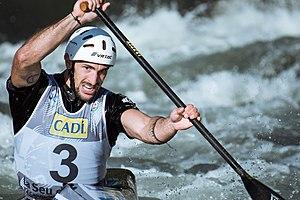
Blaž Cof durant le championnat du monde 2019 de canoë de descente à La Seu d'Urgell, Espagne.